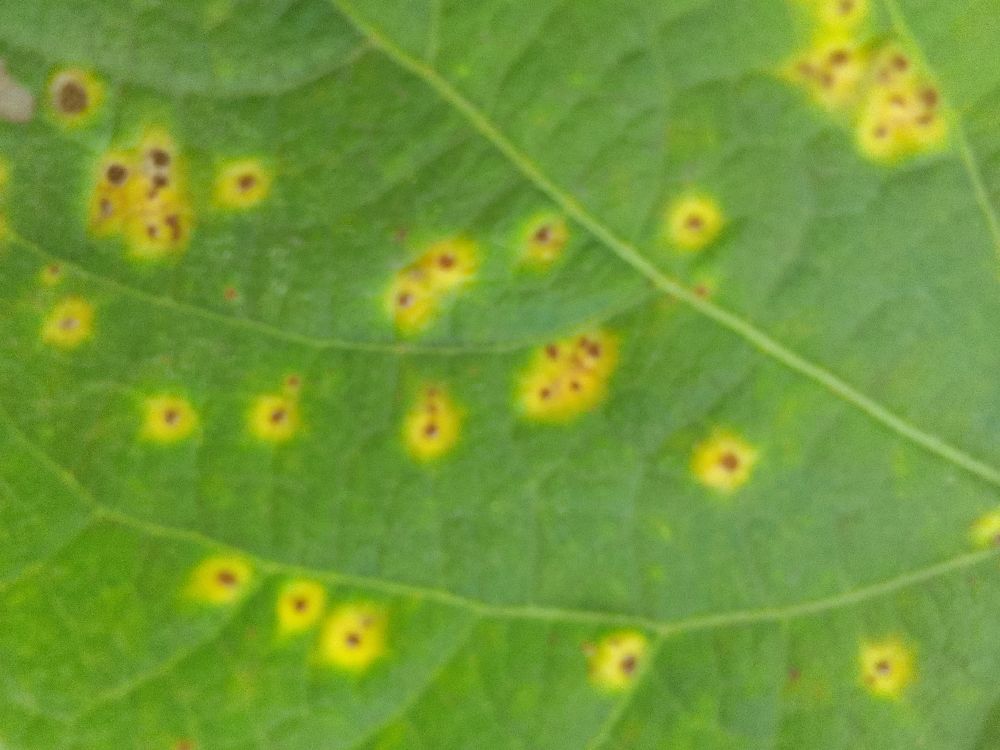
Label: rust